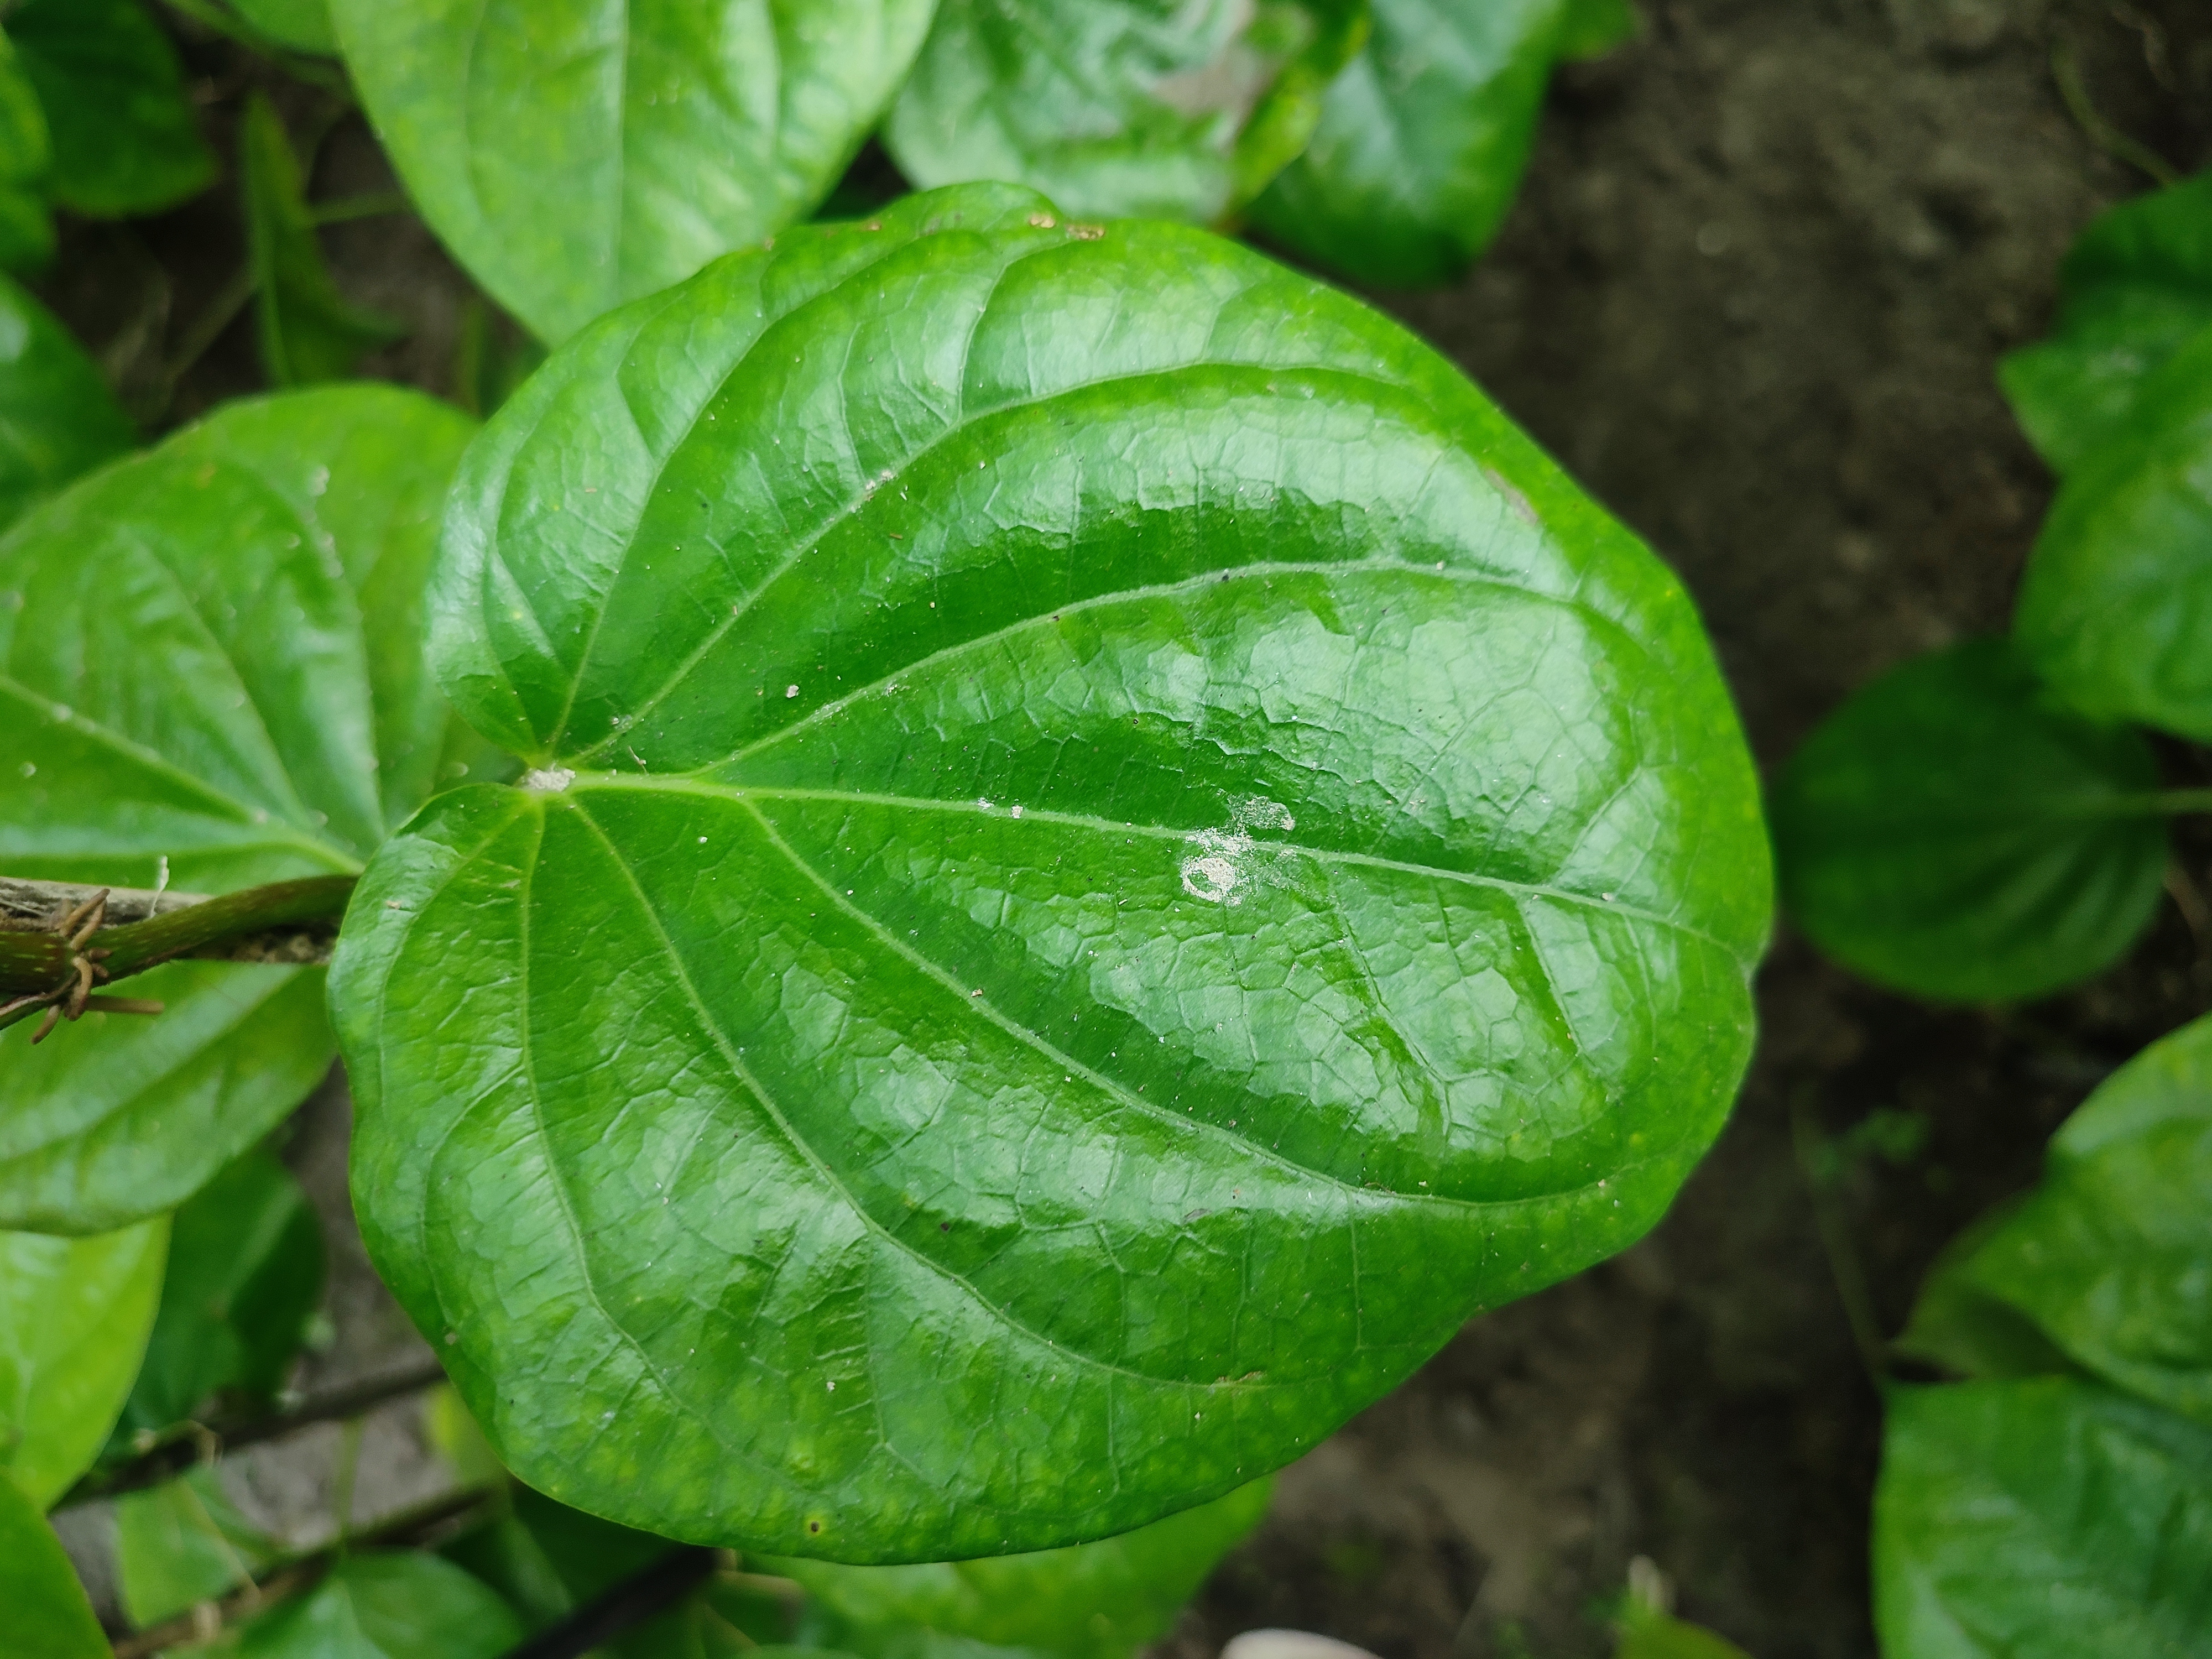
Label: Healthy_Leaf